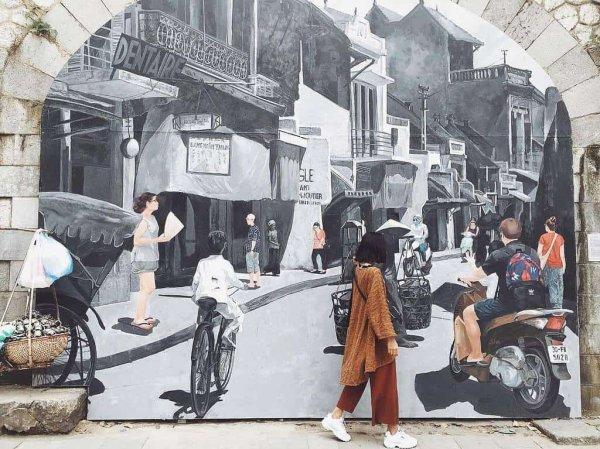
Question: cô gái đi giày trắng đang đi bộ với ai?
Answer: cô ấy đi bộ một mình